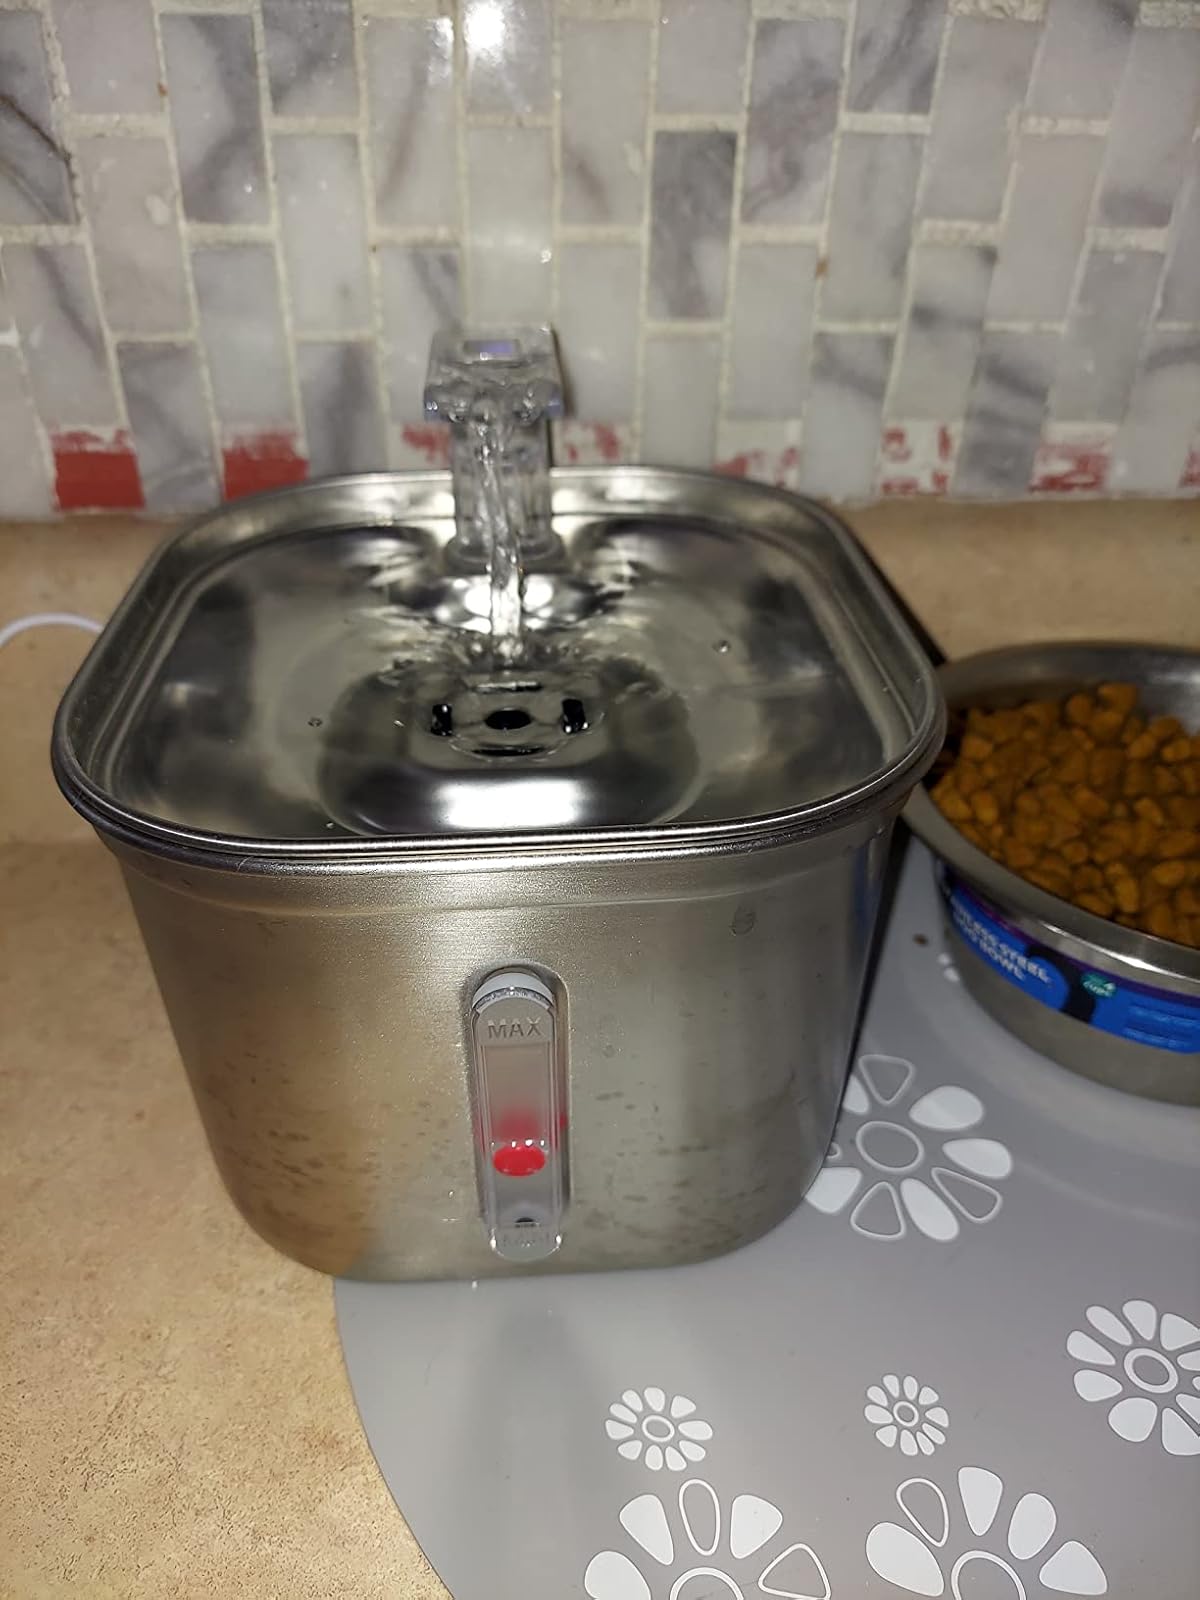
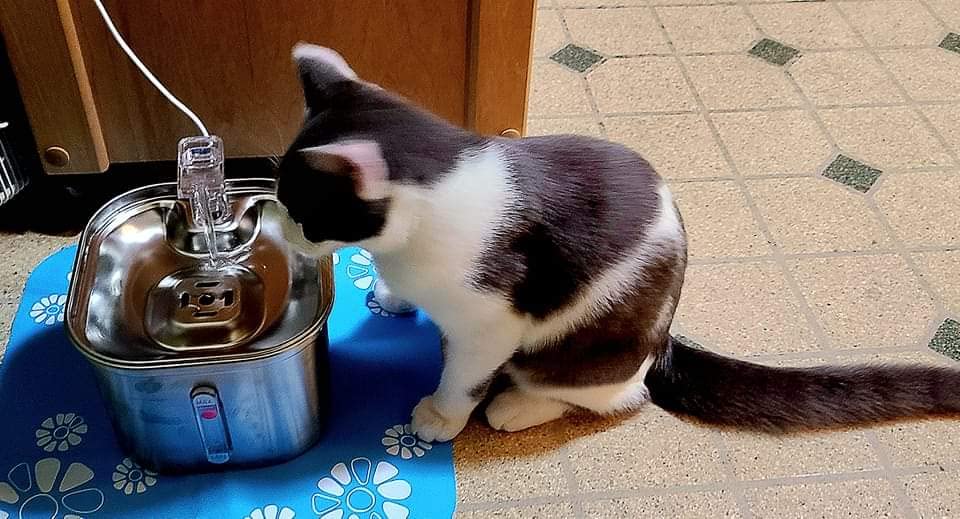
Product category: items_bowl
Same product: yes